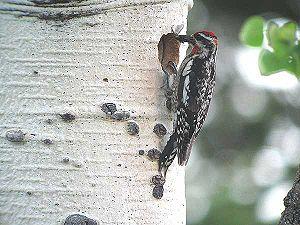
Le Pic à nuque rouge est une espèce d'oiseaux de la famille des Picidae, dont l'aire de répartition s'étend sur le Guatemala et l'ouest de l'Amérique du Nord.